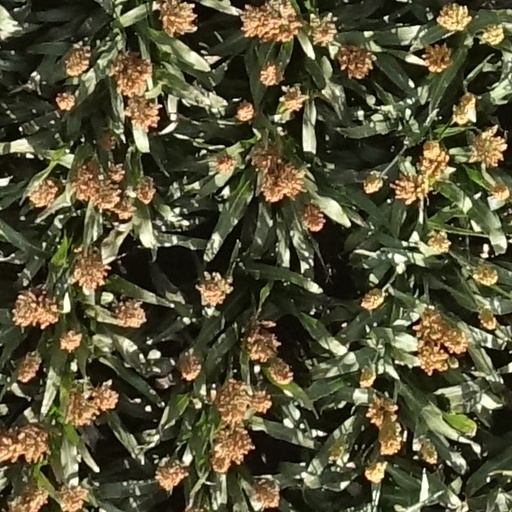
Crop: sorghum